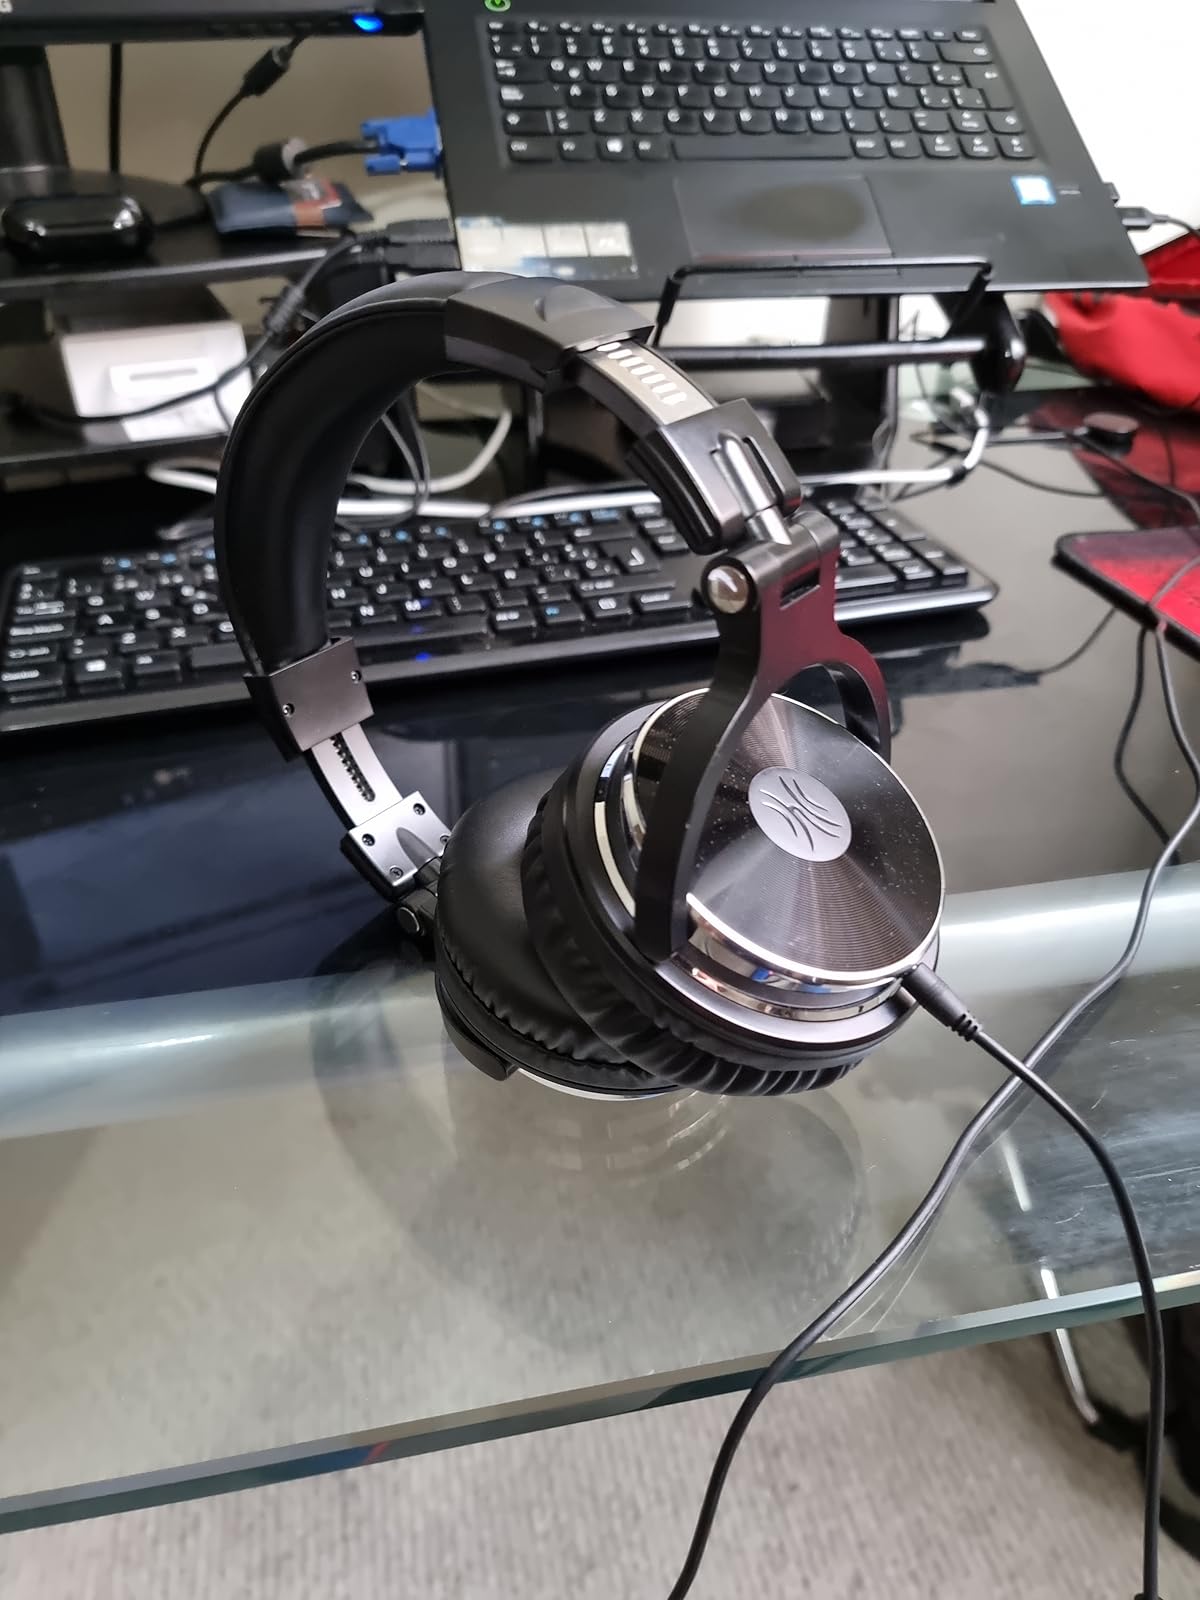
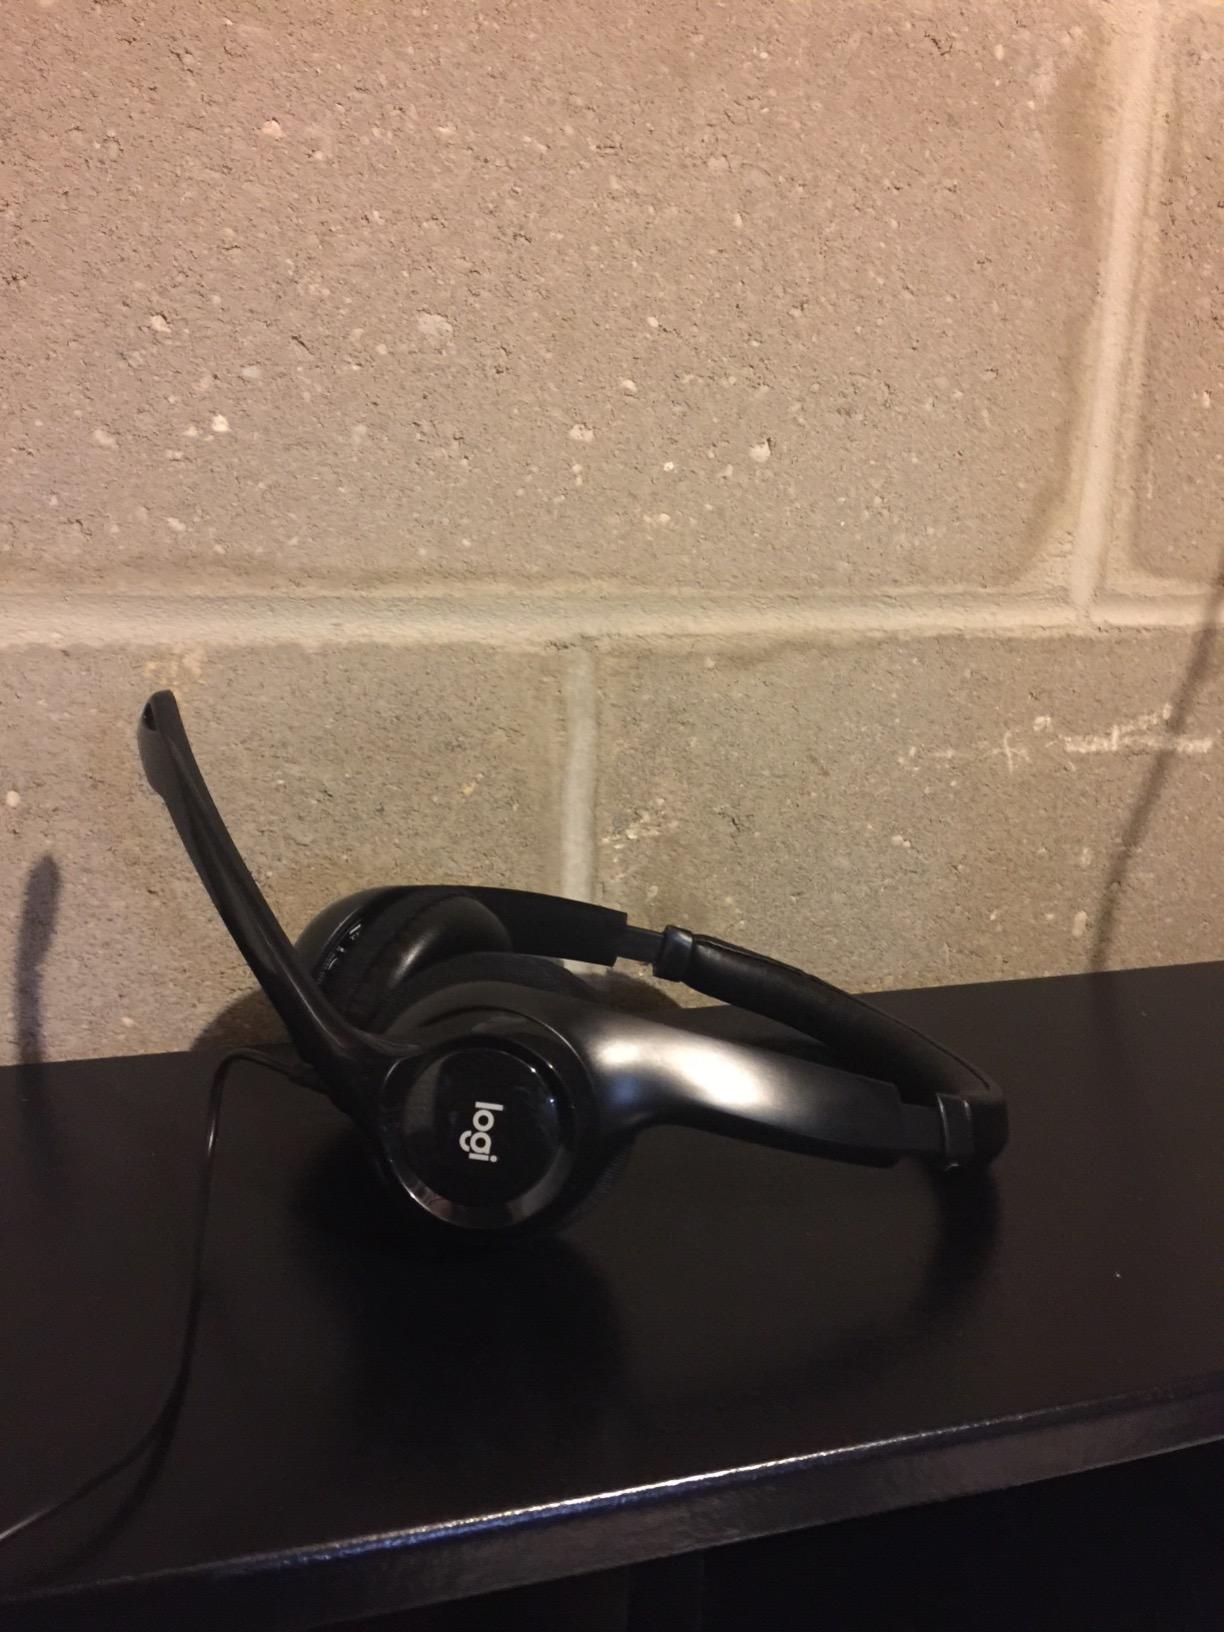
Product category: headphones
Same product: no